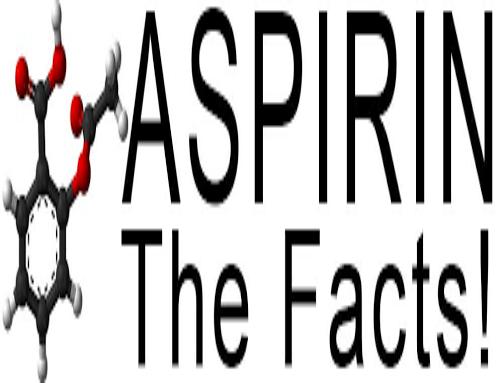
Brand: aspirin
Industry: Medical